Radu Cantacuzino

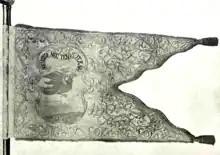
One of the banners used by Cantacuzino's "Illyrian regiment", depicting an eagle

Faced with economical problems and a perceived loss of dignity, Radu turned to an unorthodox method of raising his income: exploiting and exaggerating the illustrious origins of his family. Publishing a great genealogy in 1730, Radu claimed that he was not only a Wallachian prince, but also one of the last legitimate descendants of the Byzantine emperor John VI Kantakouzenos, and through him a descendant of other Byzantine imperial dynasties, such as the Angeloi, Komnenoi, and even the ancient Constantinian dynasty. In his own words, he was a "legitimate descendant of the great Constantine, and other emperors". Radu also proclaimed himself as the head of a non-existent chivalric order, the "Holy Angelic Illustrious Imperial Order of the Great Holy Martyr St. George". In order to emphasize his supposed imperial origins, he assumed several former imperial names, styling himself as "Ioannes Rodulphus, princeps Contacuzenus Angelus Flavius Comnenus". Radu gathered a group of supporters, which included other Romanian exiles, such as his advisor Radu Golescu, as well as adventurers, such as the Italian Giambattista Tedeschi. Unlike many previous and later "Byzantine pretenders", Radu's aristocratic and noble status was not imaginary, only exaggerated and embellished.